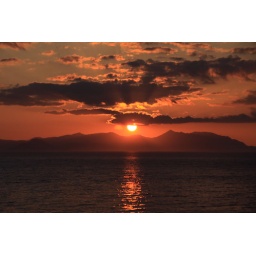
a red sky over Arran taken from the ruined castle of dunure just as the sun sets